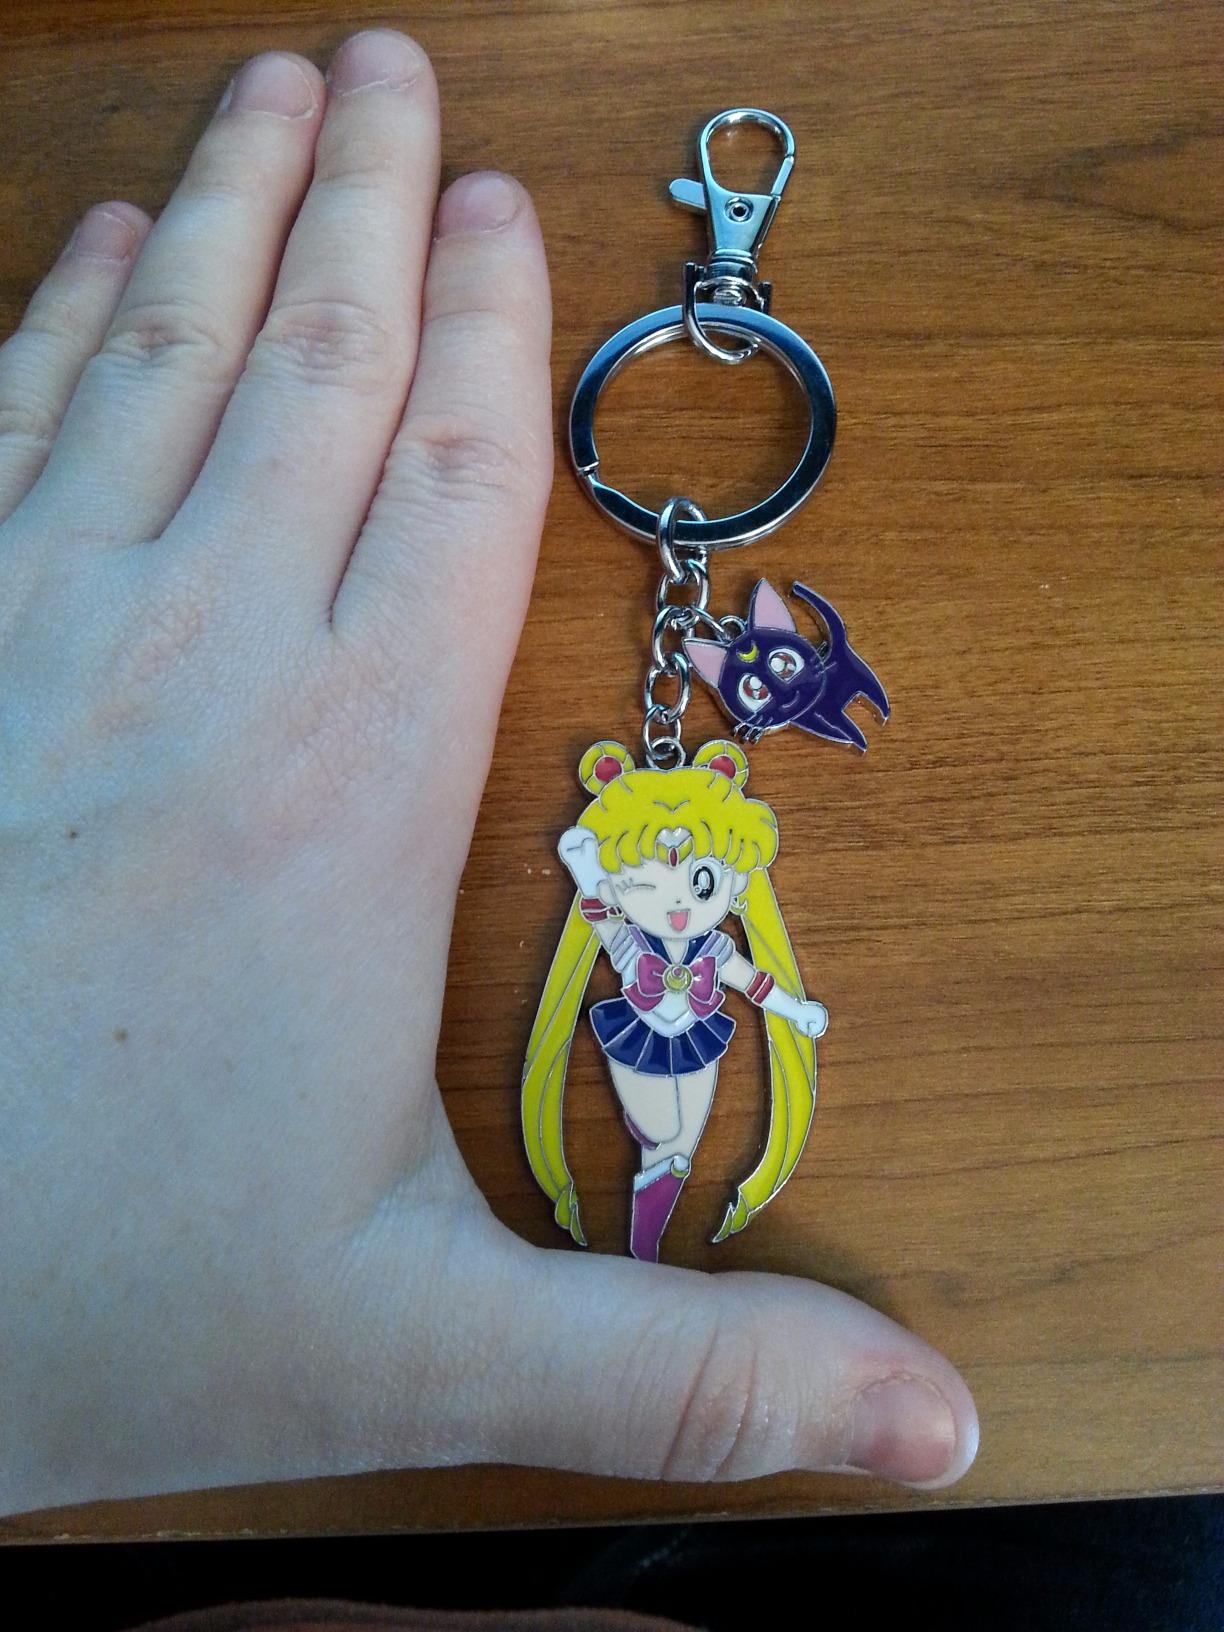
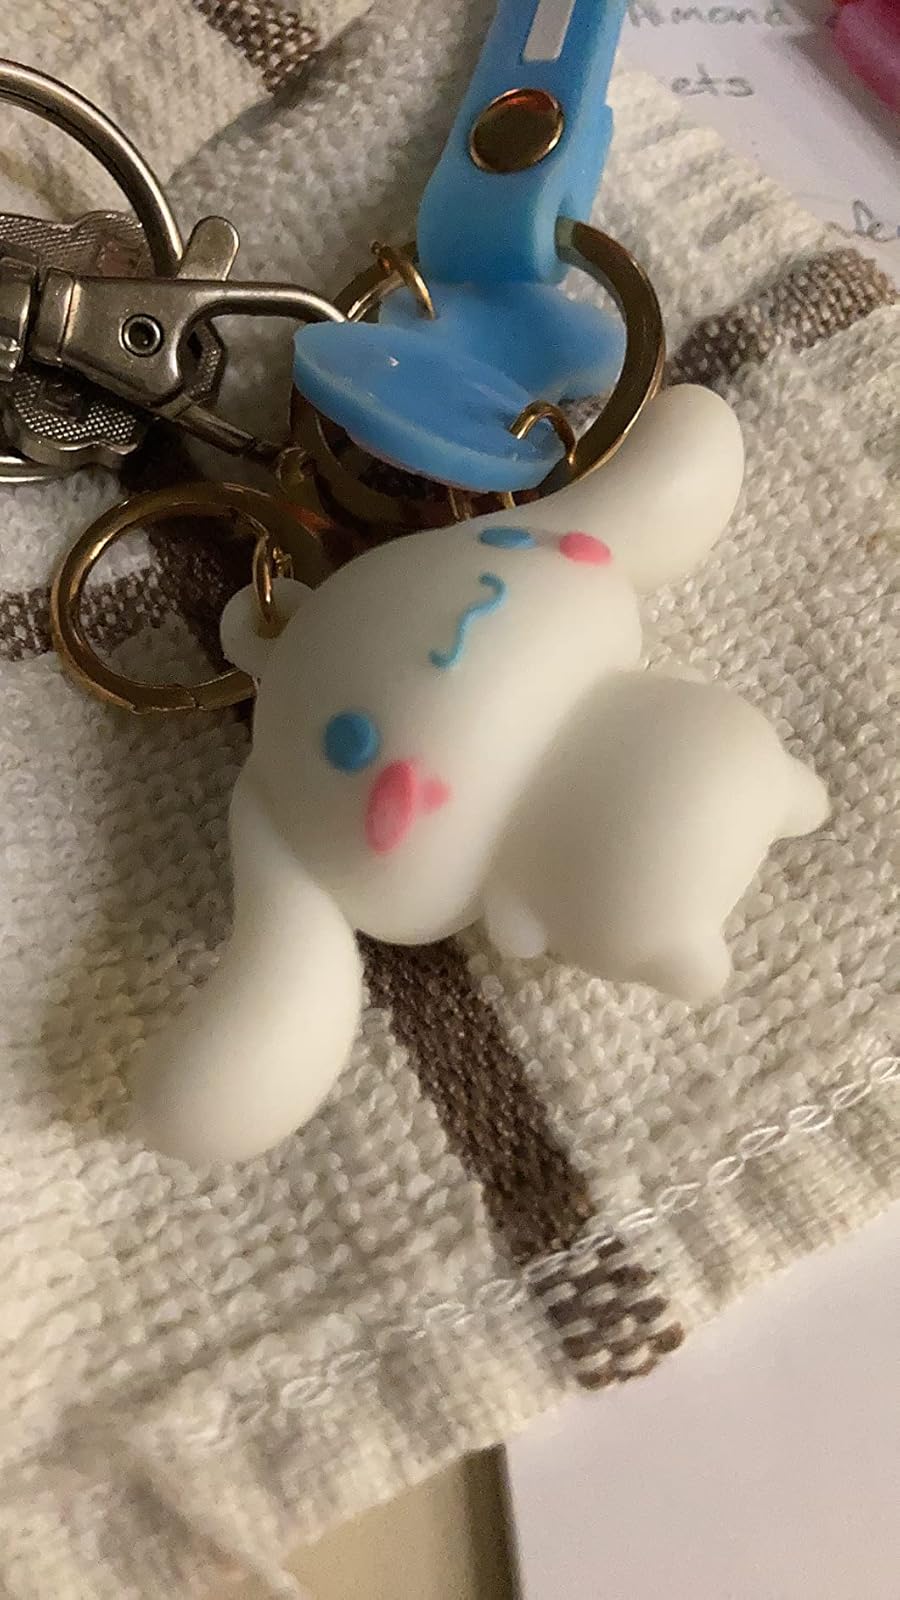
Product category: accessories_keychain
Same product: no